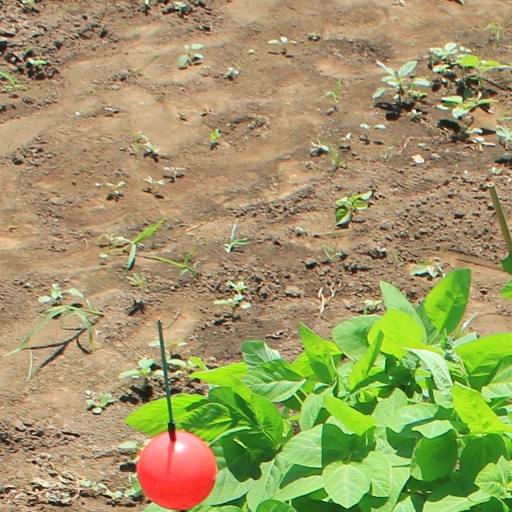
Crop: soybean